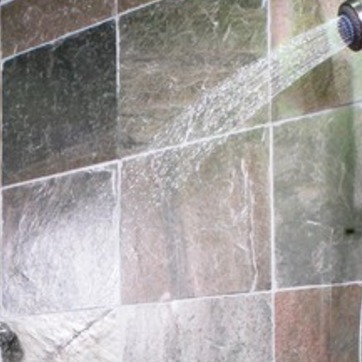
Material: water